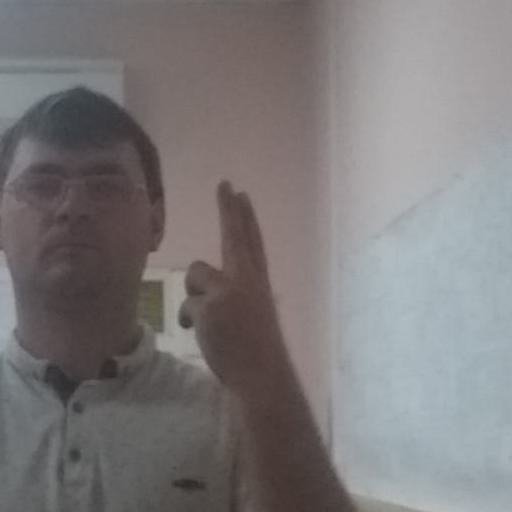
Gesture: two_up_inverted